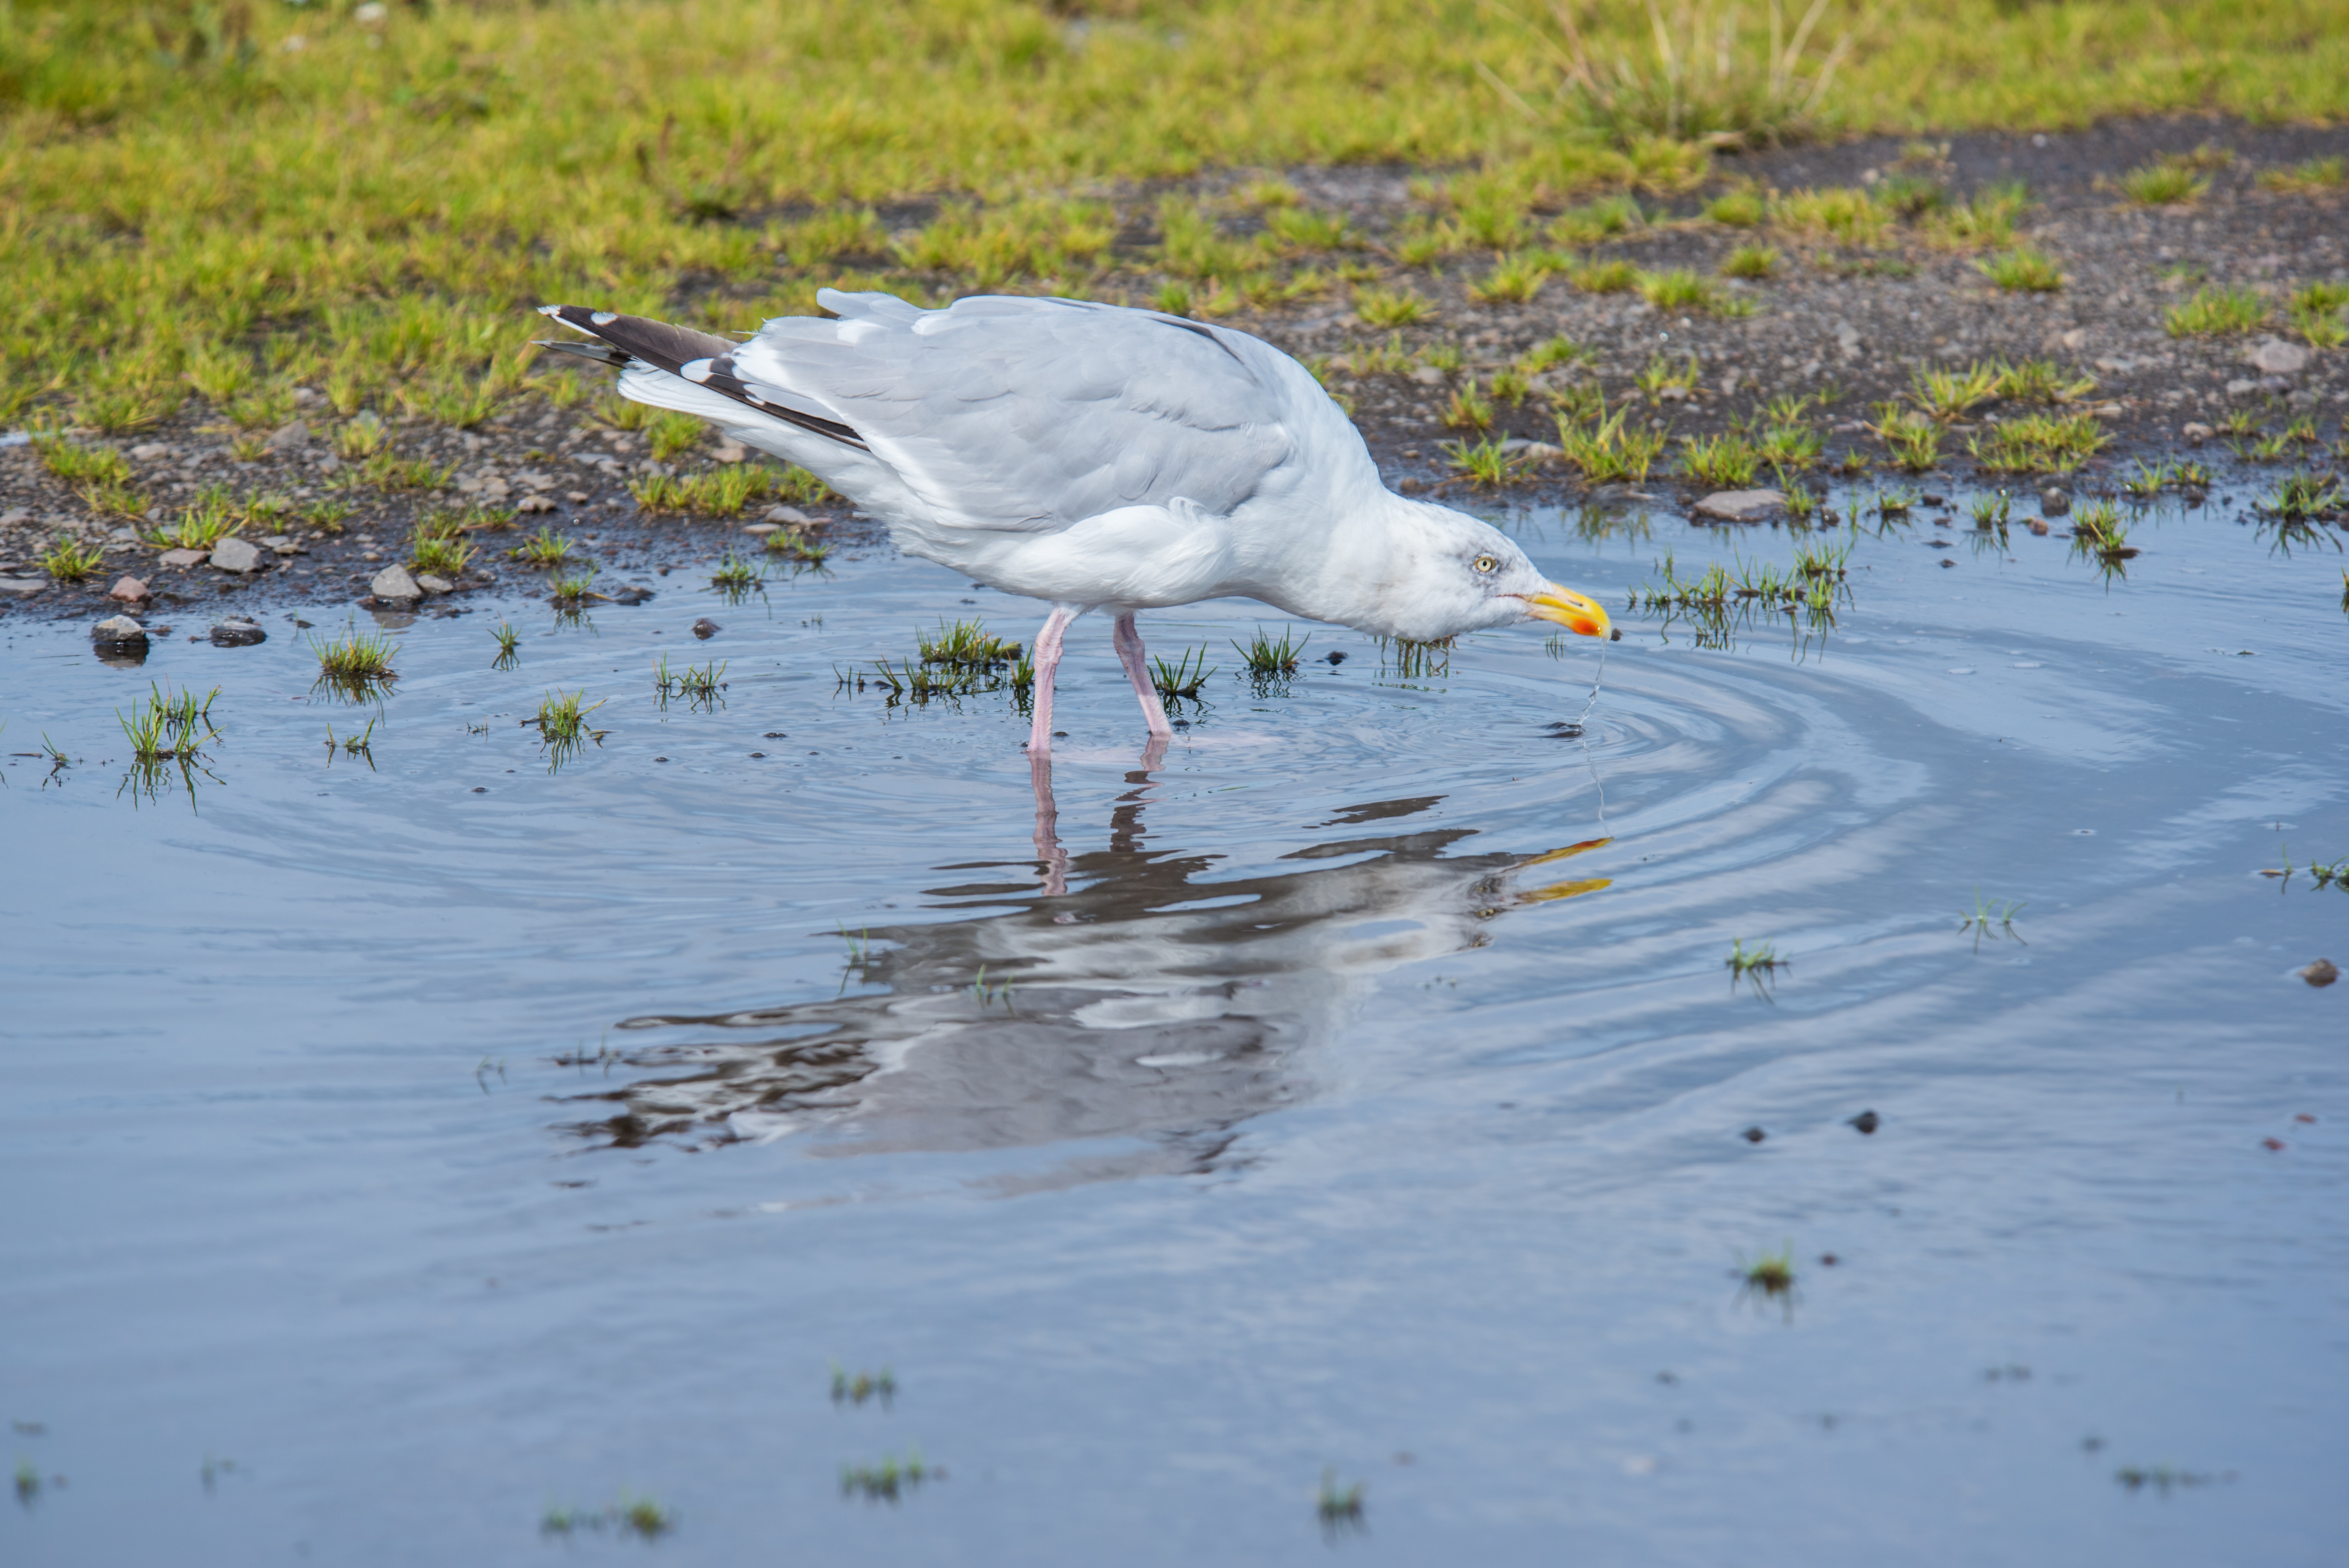
beach, outdoor, bird, wing, sky, white, animal, seagull, wildlife, wild, spring, reflection, close, fauna, stand, wetland, vertebrate, creature, bill, habitat, waterfowl, heron, shorebird, sea birds, seevogel, charadriiformes